Crop circle

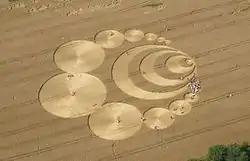
Aerial view of crop circles in Switzerland

A crop circle, crop formation, or corn circle is a pattern created by flattening a crop, usually a cereal. The term was first coined in the early 1980s. Crop circles have been described as all falling "within the range of the sort of thing done in hoaxes" by Taner Edis, professor of physics at Truman State University.